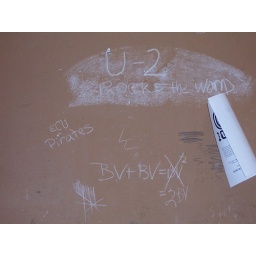
A pegboard in a classroom in the math and computer science building ('new' Austin Building) at ECU.